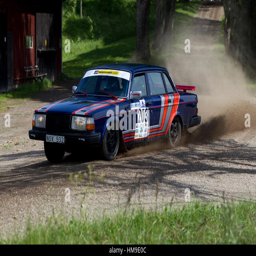
rally car at full speed on a dirt road